Question: Please indicate a possible affordance area of the eat_apple that can be used for eating
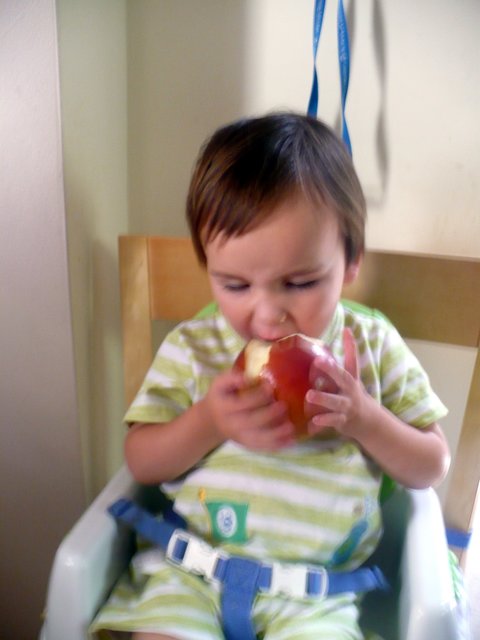
Answer: [228.571, 332.03, 345.263, 448.722]